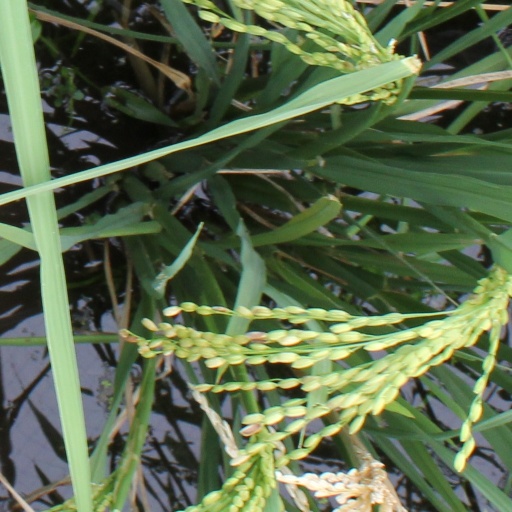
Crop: rice